Laurent Ciman

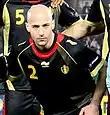
Ciman with the Belgium national team

Ciman was a member of the Belgium squad which came fourth at the 2008 Olympics.